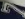
Number: 7